Utkarsha

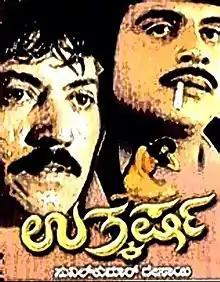

Utkarsha is a 1990 Indian Kannada psychological crime thriller film by Sunil Kumar Desai, starring Devraj, Ambareesh and Vanitha Vasu in the lead roles. The film was the second directorial venture of Sunil Kumar Desai after the 1989 film "Tarka" retaining much of the cast especially Devaraj (who played the role of a psycho in both the films) and Vanitha Vasu. Just like "Tarka", "Utkarsha" didn't have any songs and had a thriller theme. The background music of the film was scored by Guna Singh. The film received critical appraisal for Devaraj's portrayal of the psychopathic Rajesh.